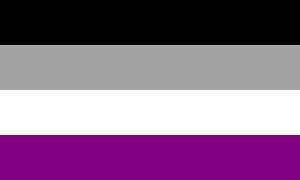
L’asexualité, dans son sens le plus large, est l’état d’une personne qui ne ressent pas ou peu d'attirance sexuelle pour une autre personne et/ou pour elle-même. L'asexualité a aussi été définie comme un désintérêt pour le sexe ou plus rarement comme une absence d'orientation sexuelle. Une étude couramment citée et publiée en 2004 estime la prévalence de l'asexualité à 1 % au Royaume-Uni.
Les symboles LGBT sont un ensemble de symboles adopté par les lesbiennes, gays, bisexuels et transgenres comme des éléments d'auto-identification, censés démontrer l'unité, la fierté et les valeurs partagées par ces personnes.
L'asexualité grise, ou sexualité grise, est le concept et la communauté d'individus placé entre l'asexualité et la sexualité.